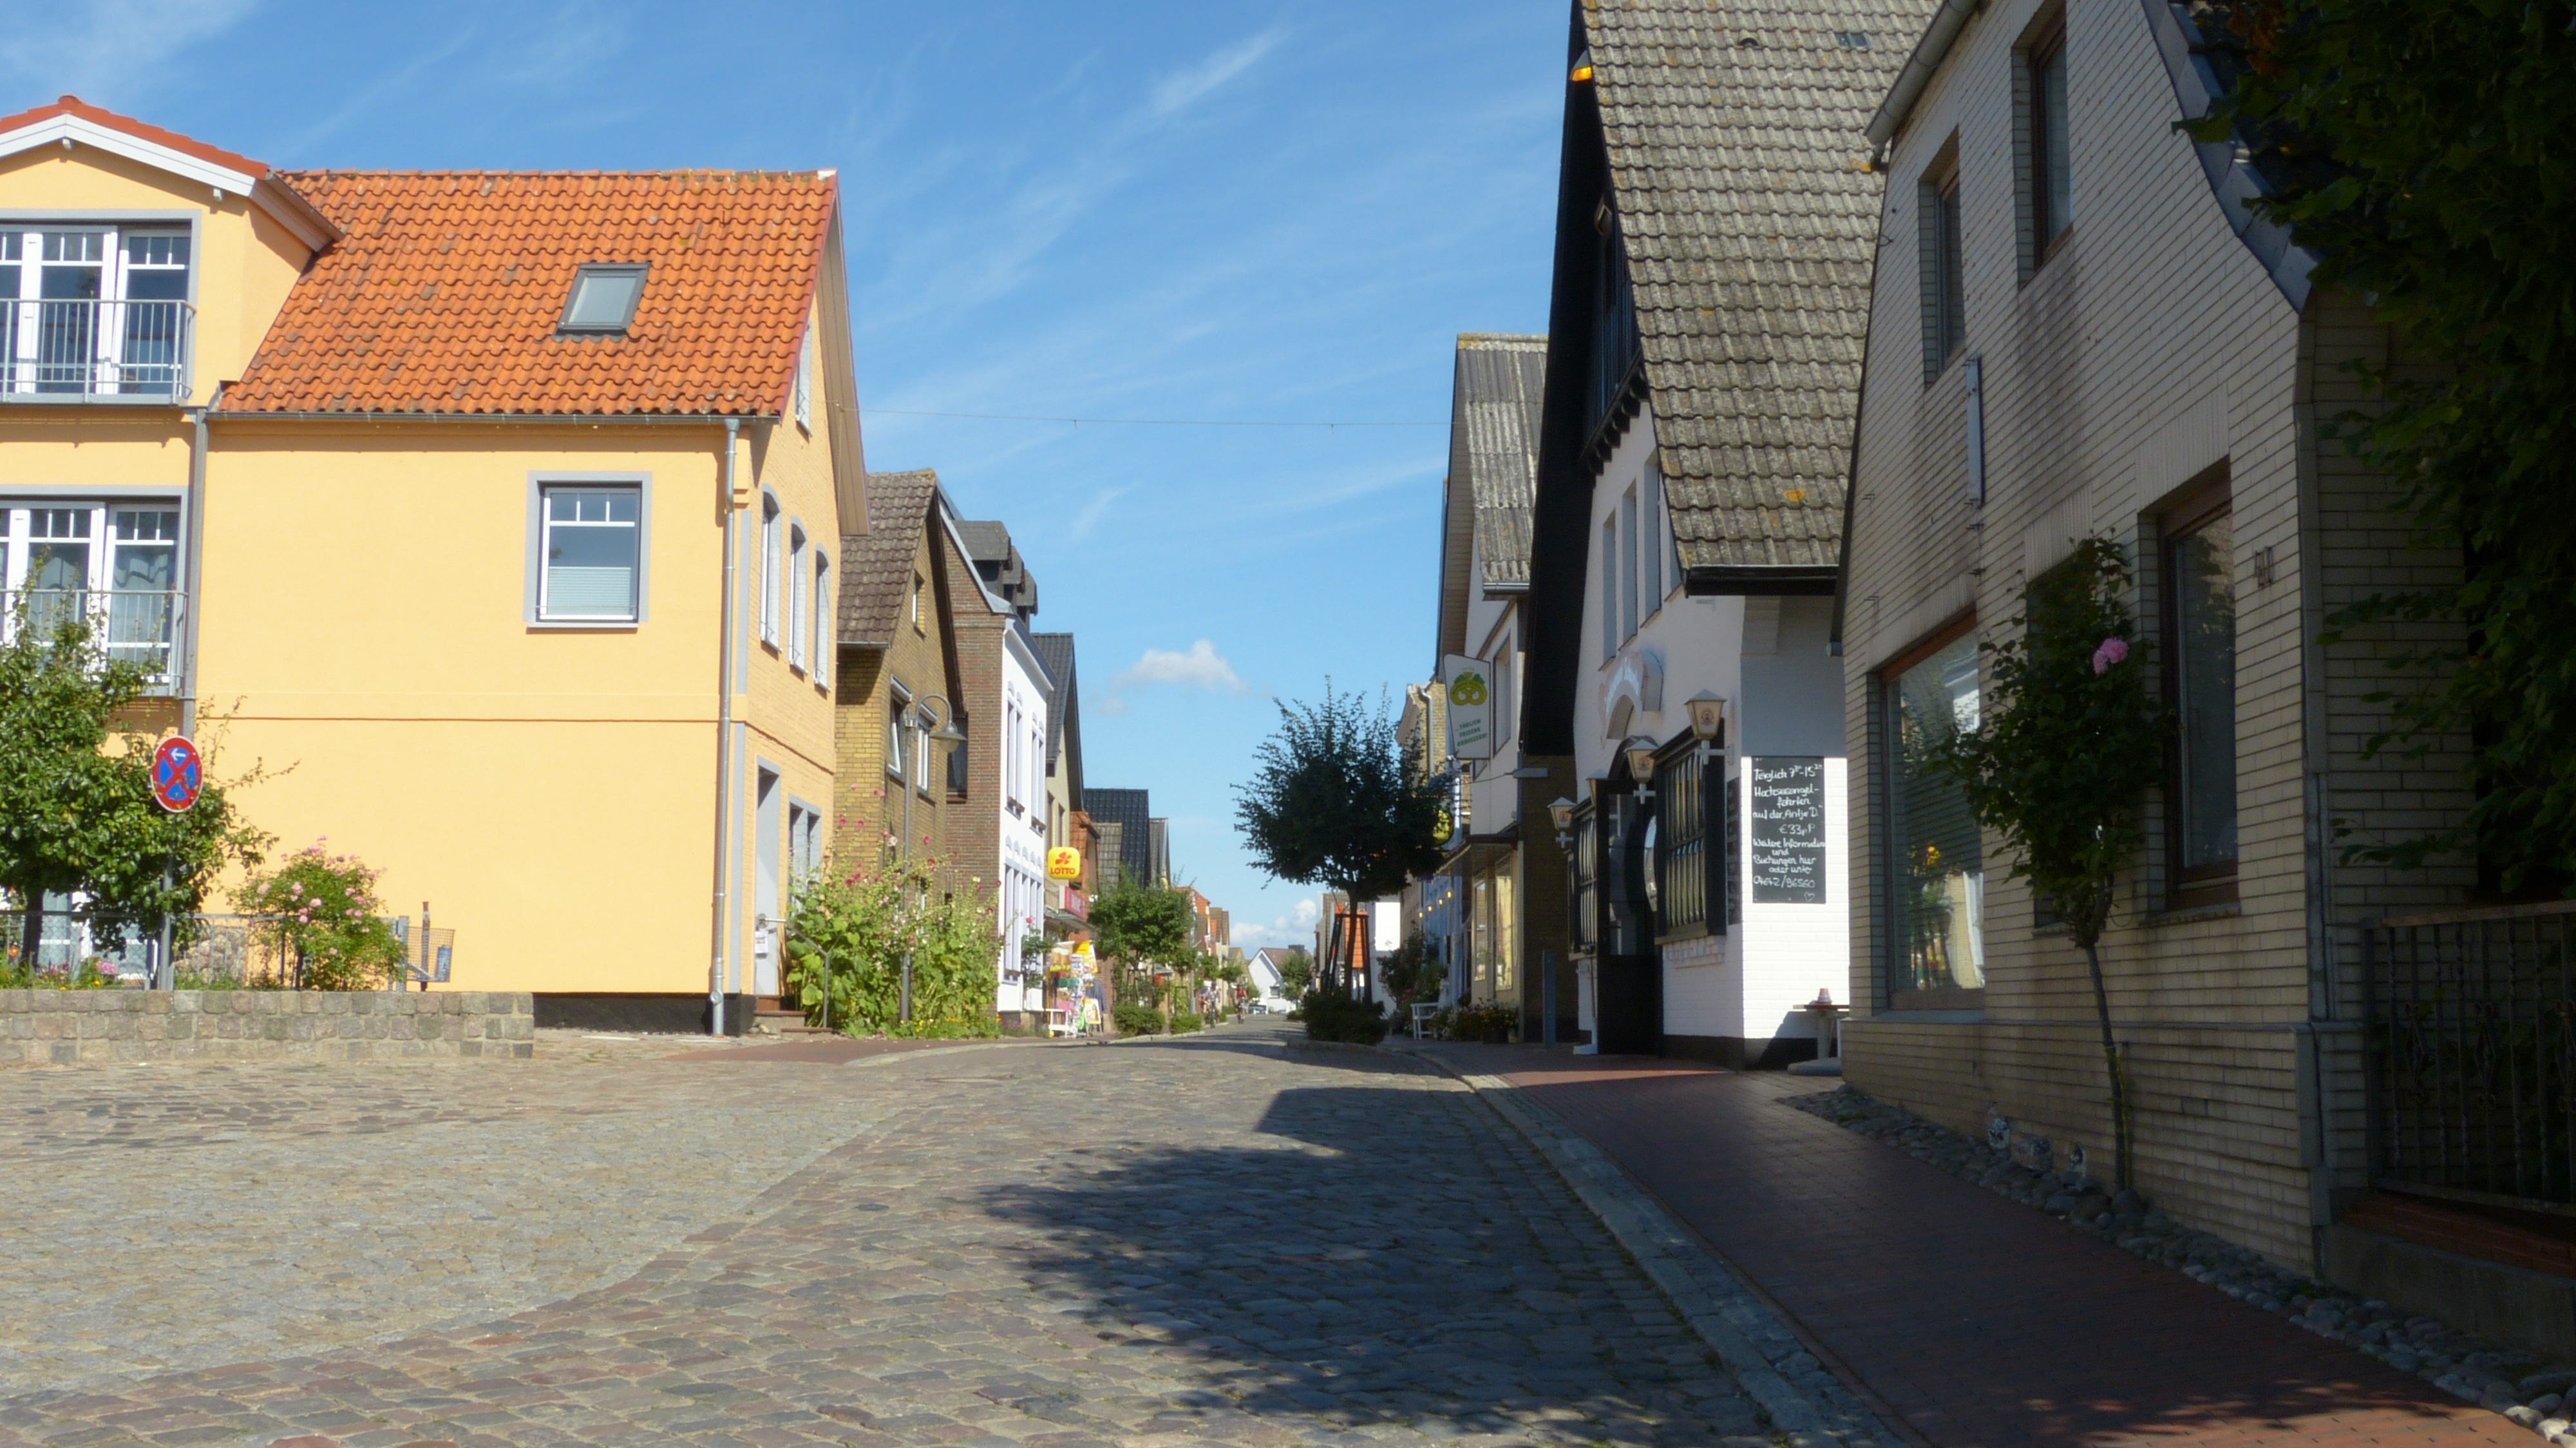
sky, sun, road, street, house, town, building, alley, home, downtown, summer, village, suburb, cottage, facade, property, rest, lane, apartment, sunny, clouds, infrastructure, germany, beautiful, estate, mecklenburg, condominium, neighbourhood, real estate, schlei, maasholm, residential area, human settlement